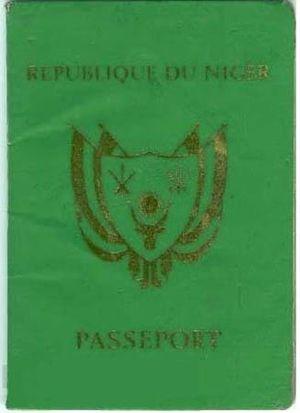
Un passeport est un document de circulation délivré par le gouvernement d'un État à ses citoyens, pièce d'identité permettant à son porteur de voyager à l'étranger. Toute personne sollicitant l'entrée dans un pays autre que le sien, comme touriste, étudiant ou travailleur, doit remplir certaines formalités et solliciter une autorisation. Pour franchir une frontière le passeport est généralement requis, pouvant être couplé à un visa.
Le passeport nigérien est un document de voyage international délivré aux ressortissants nigériens, et qui peut aussi servir de preuve de la citoyenneté nigérienne.
Les passeports dont le nom est indiqué en italique sont émis par des États non reconnus internationalement.